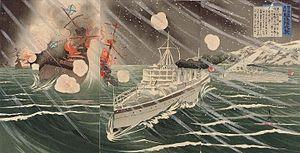
L’histoire du Japon commence avec le peuplement d'un groupe d'îles au sud-est de la péninsule coréenne, environ 100 000 ans av. J.-C. Les premières traces d'industrie, des pierres polies, remontent à 32 000 ans. Des poteries, parmi les plus anciennes de l'humanité, sont produites vers 13 000 ans avant notre ère lors de la période Jōmon, et comprennent les premières formes d'œuvres artistiques : les dogū. 400 ans avant notre ère sont introduites des technologies venant de Chine et de Corée comme la riziculture et la fonte du bronze et du fer.